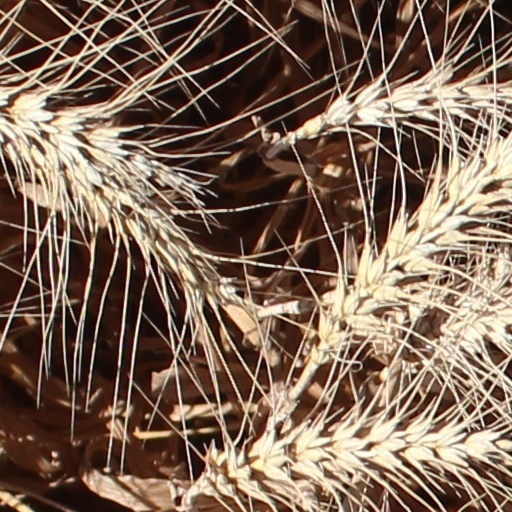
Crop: wheat